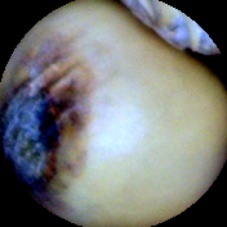
Label: Spotted